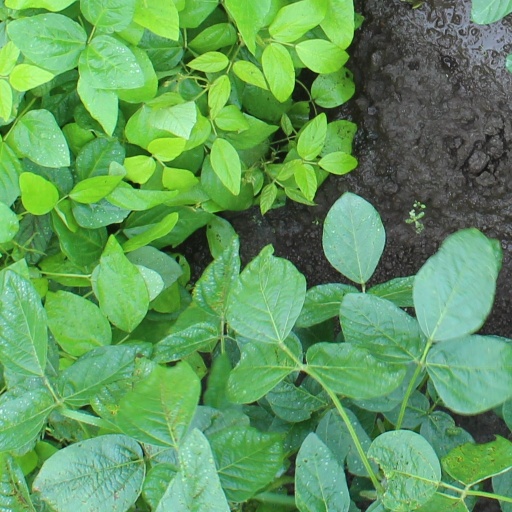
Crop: soybean